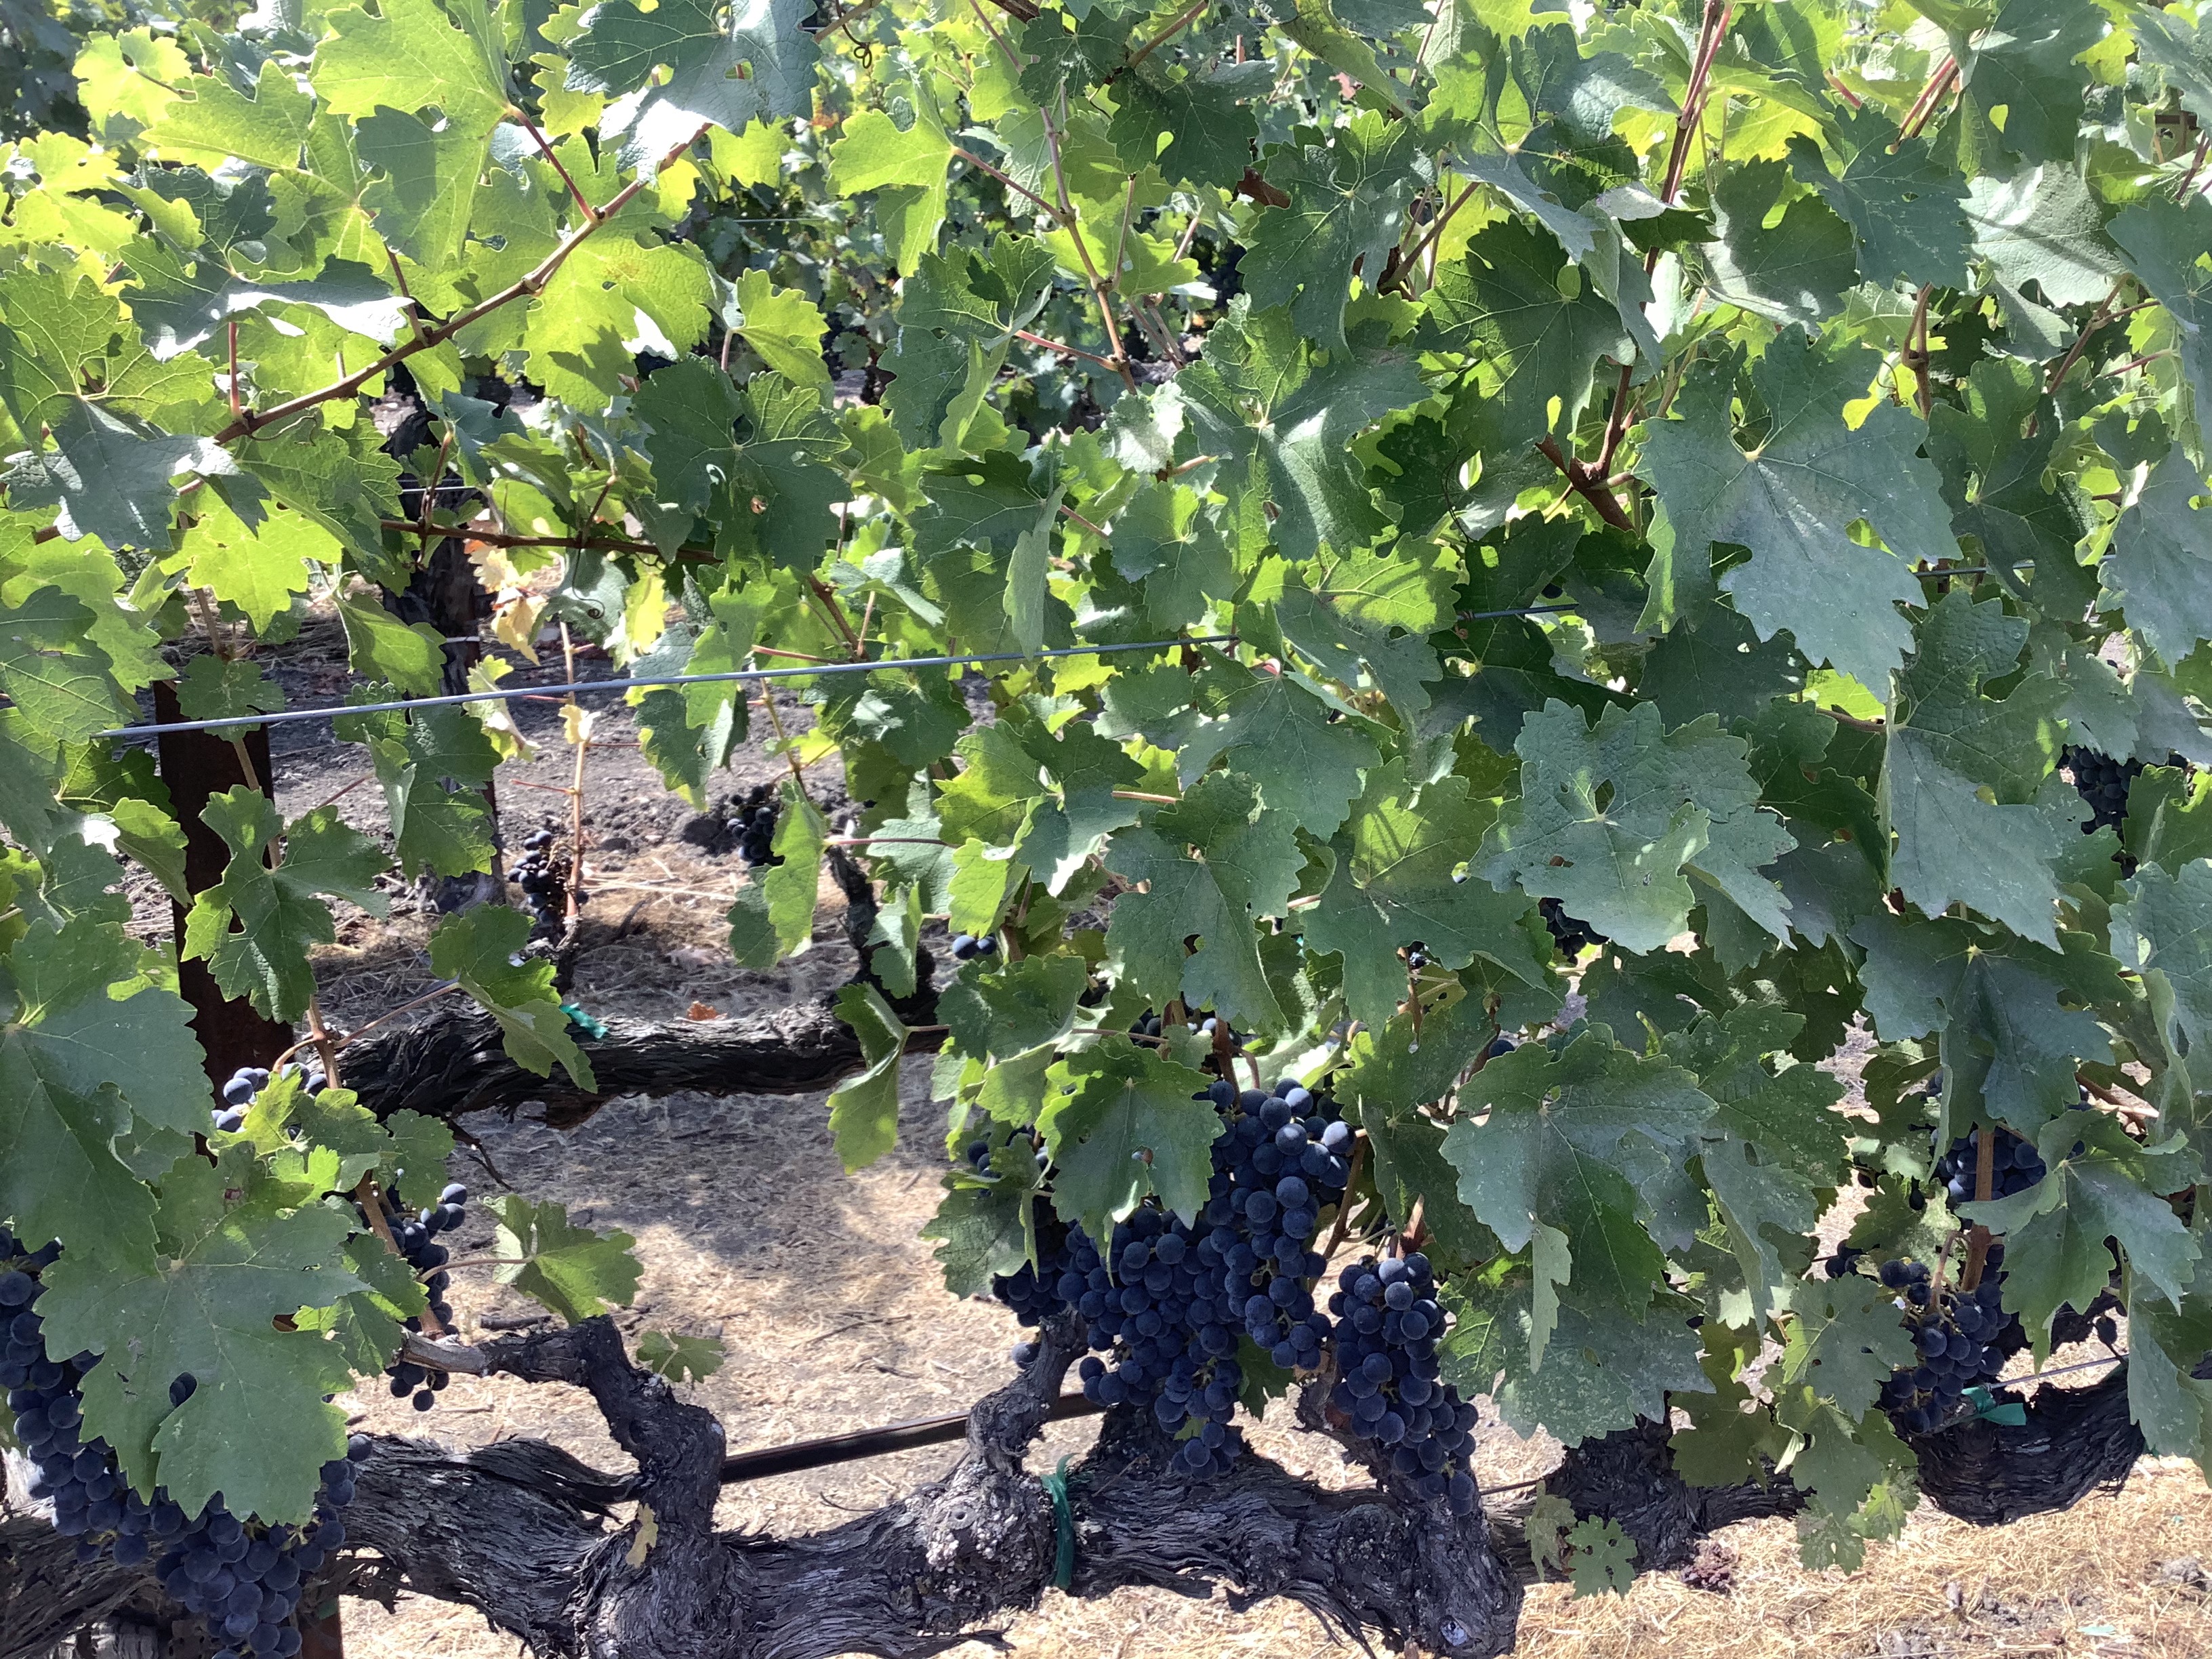
Label: No Virus